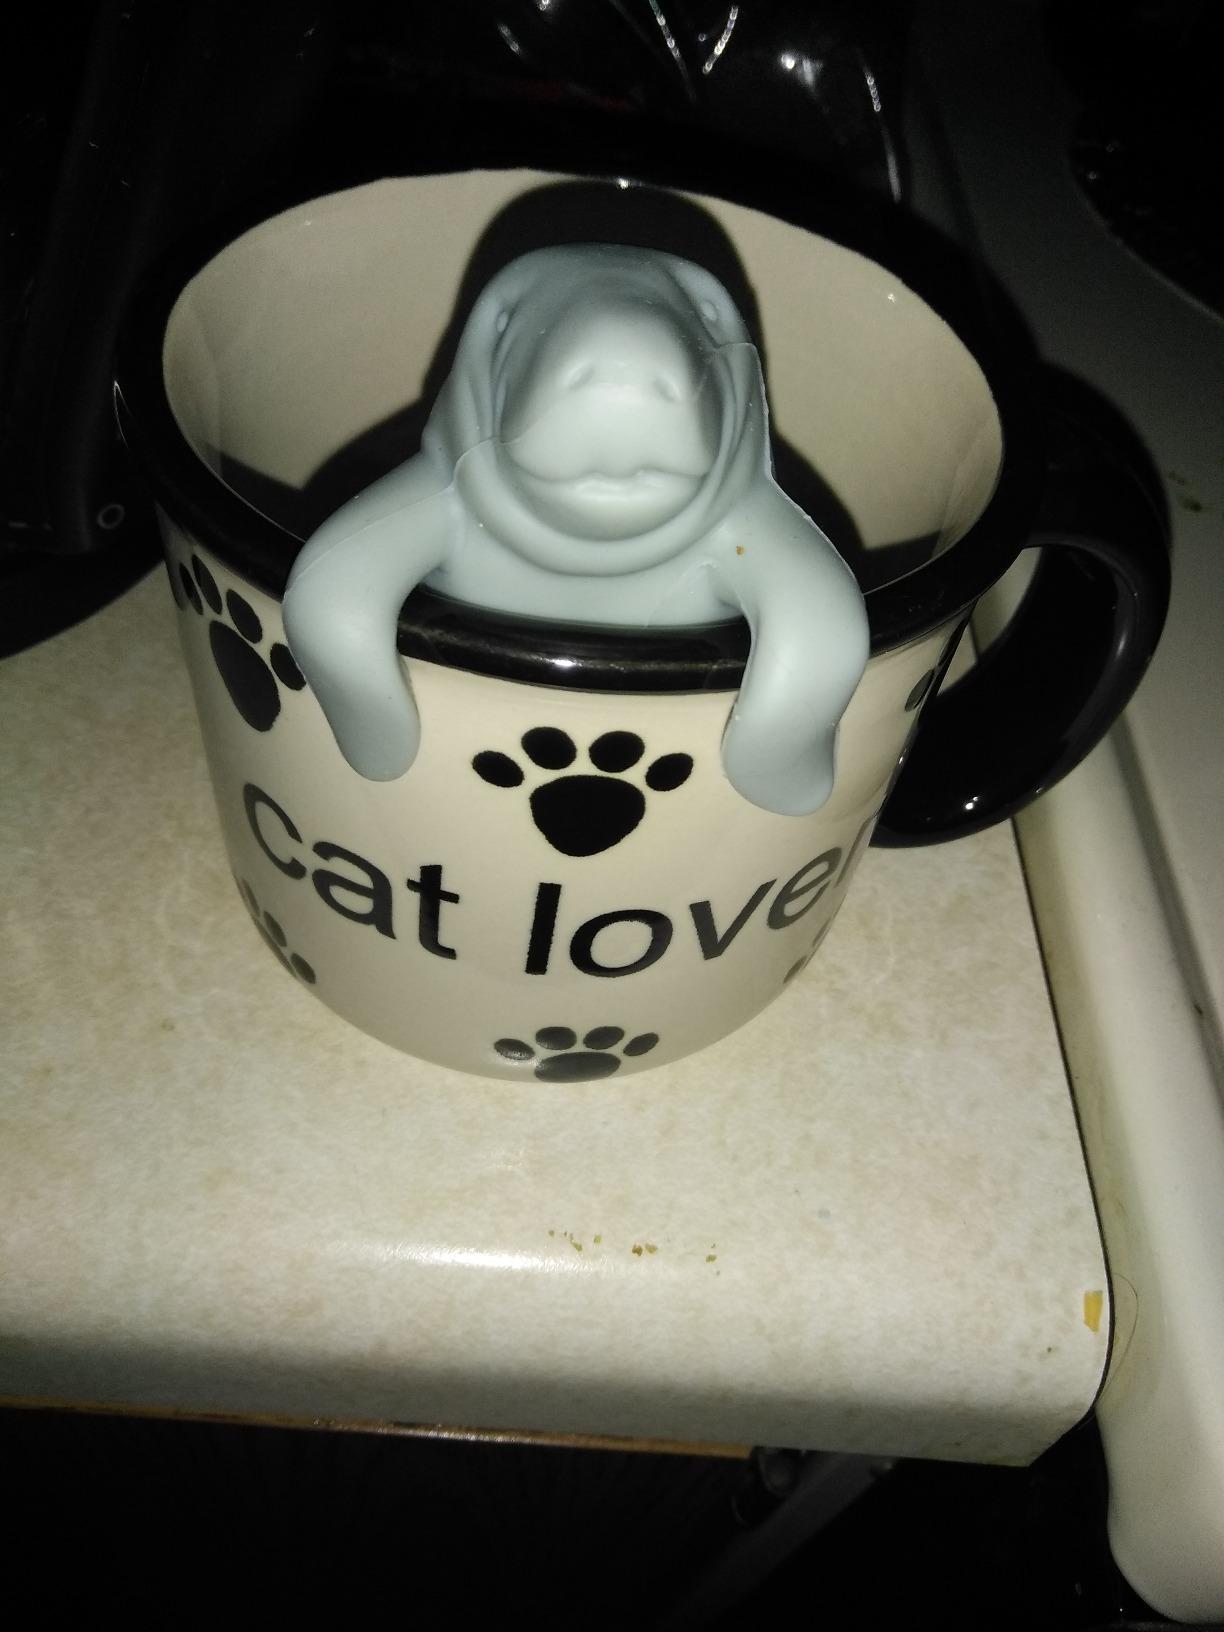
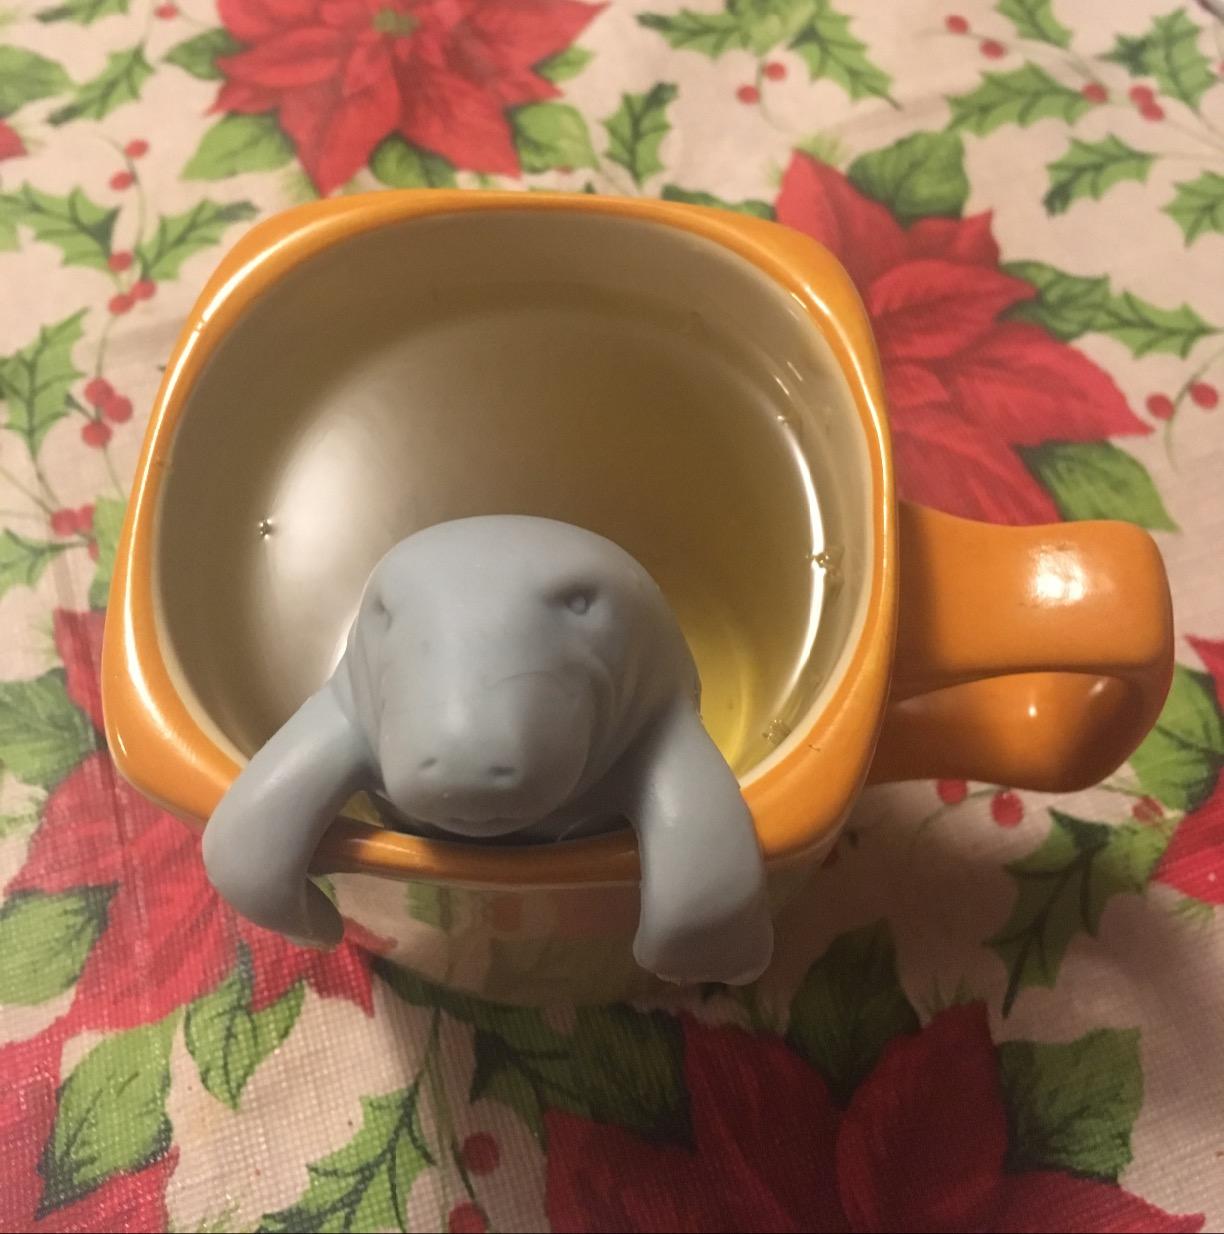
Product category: items_tea
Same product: yes